Notonecta undulata

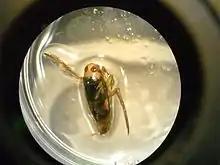
An image of a species of backswimmer under a microscope.

Notonecta undulata, also known by the common name grousewinged backswimmer, are from the family Notonectidae and the insect suborder Heteroptera. They are a type of hemipteran or true bug. These aquatic insects typically spend their time at the water's surface, using their abdomen and legs to cling to the underside of the surface tension. The Grousewinged backswimmer can be found in both lotic and lentic environments; however, they typically prefer small ponds and lakes where the water is slow-moving with less current. They swim upside down looking for prey. Once they stop swimming they float back up to the surface. These insects can be distinguished from water boatman or Corixidae by their segmented beak and front legs. Water boatman have highly modified front legs whereas backswimmers do not. Backswimmers are distributed across a broad range throughout North America. However, the species "Notonecta undulata" has only been documented and studied in southern Manitoba, Saskatchewan, Alberta and the western United States. "N. undulata" differs from other backswimmers by their antennae and size. They are approximately 10–12 mm long, and their antennae are 4 segmented.